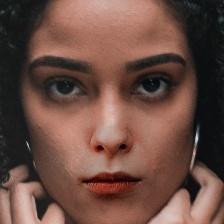
Label: faces